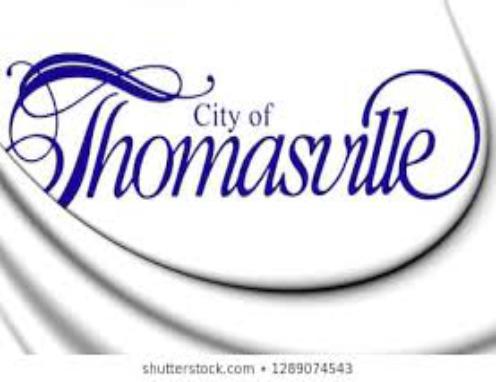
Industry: Others